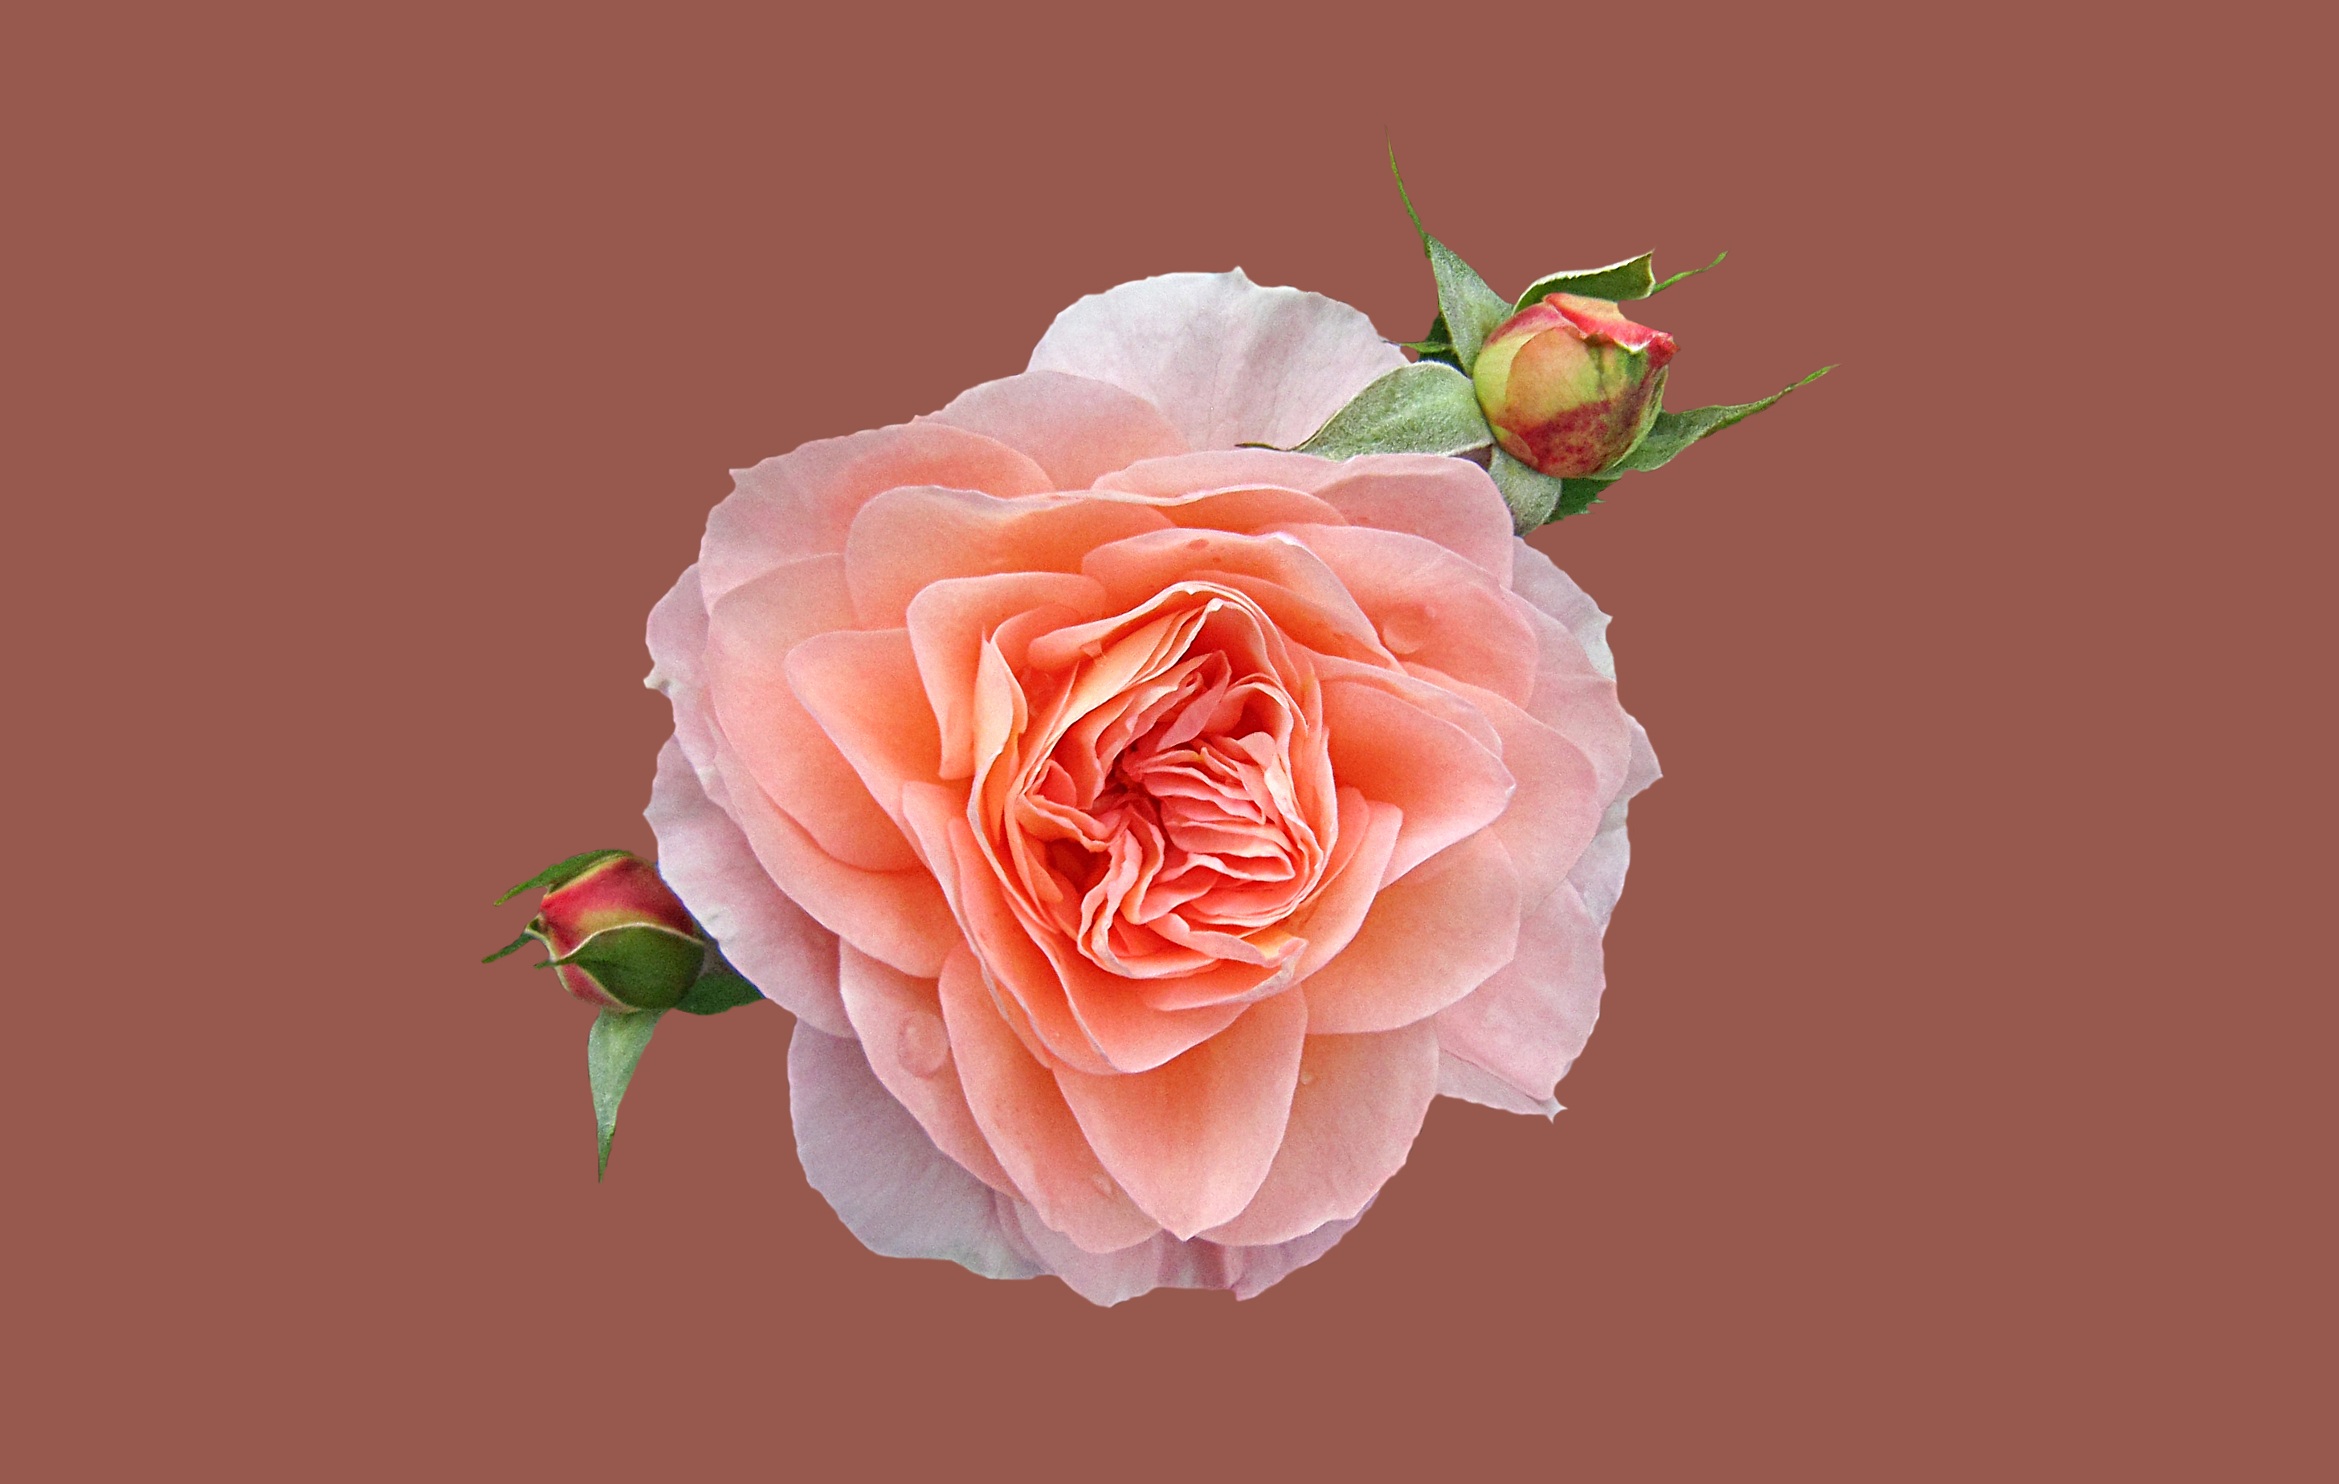
plant, flower, petal, isolated, rose, red, pink, background, petals, floribunda, pale, flowering plant, garden roses, rose family, cut flowers, land plant, rose order